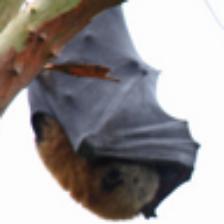
Label: NonHuman